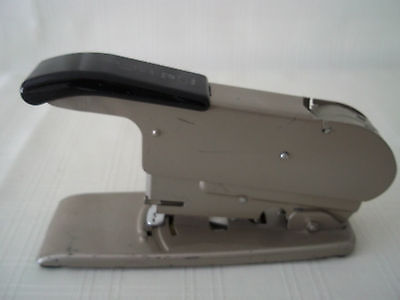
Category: stapler